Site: brandenburg
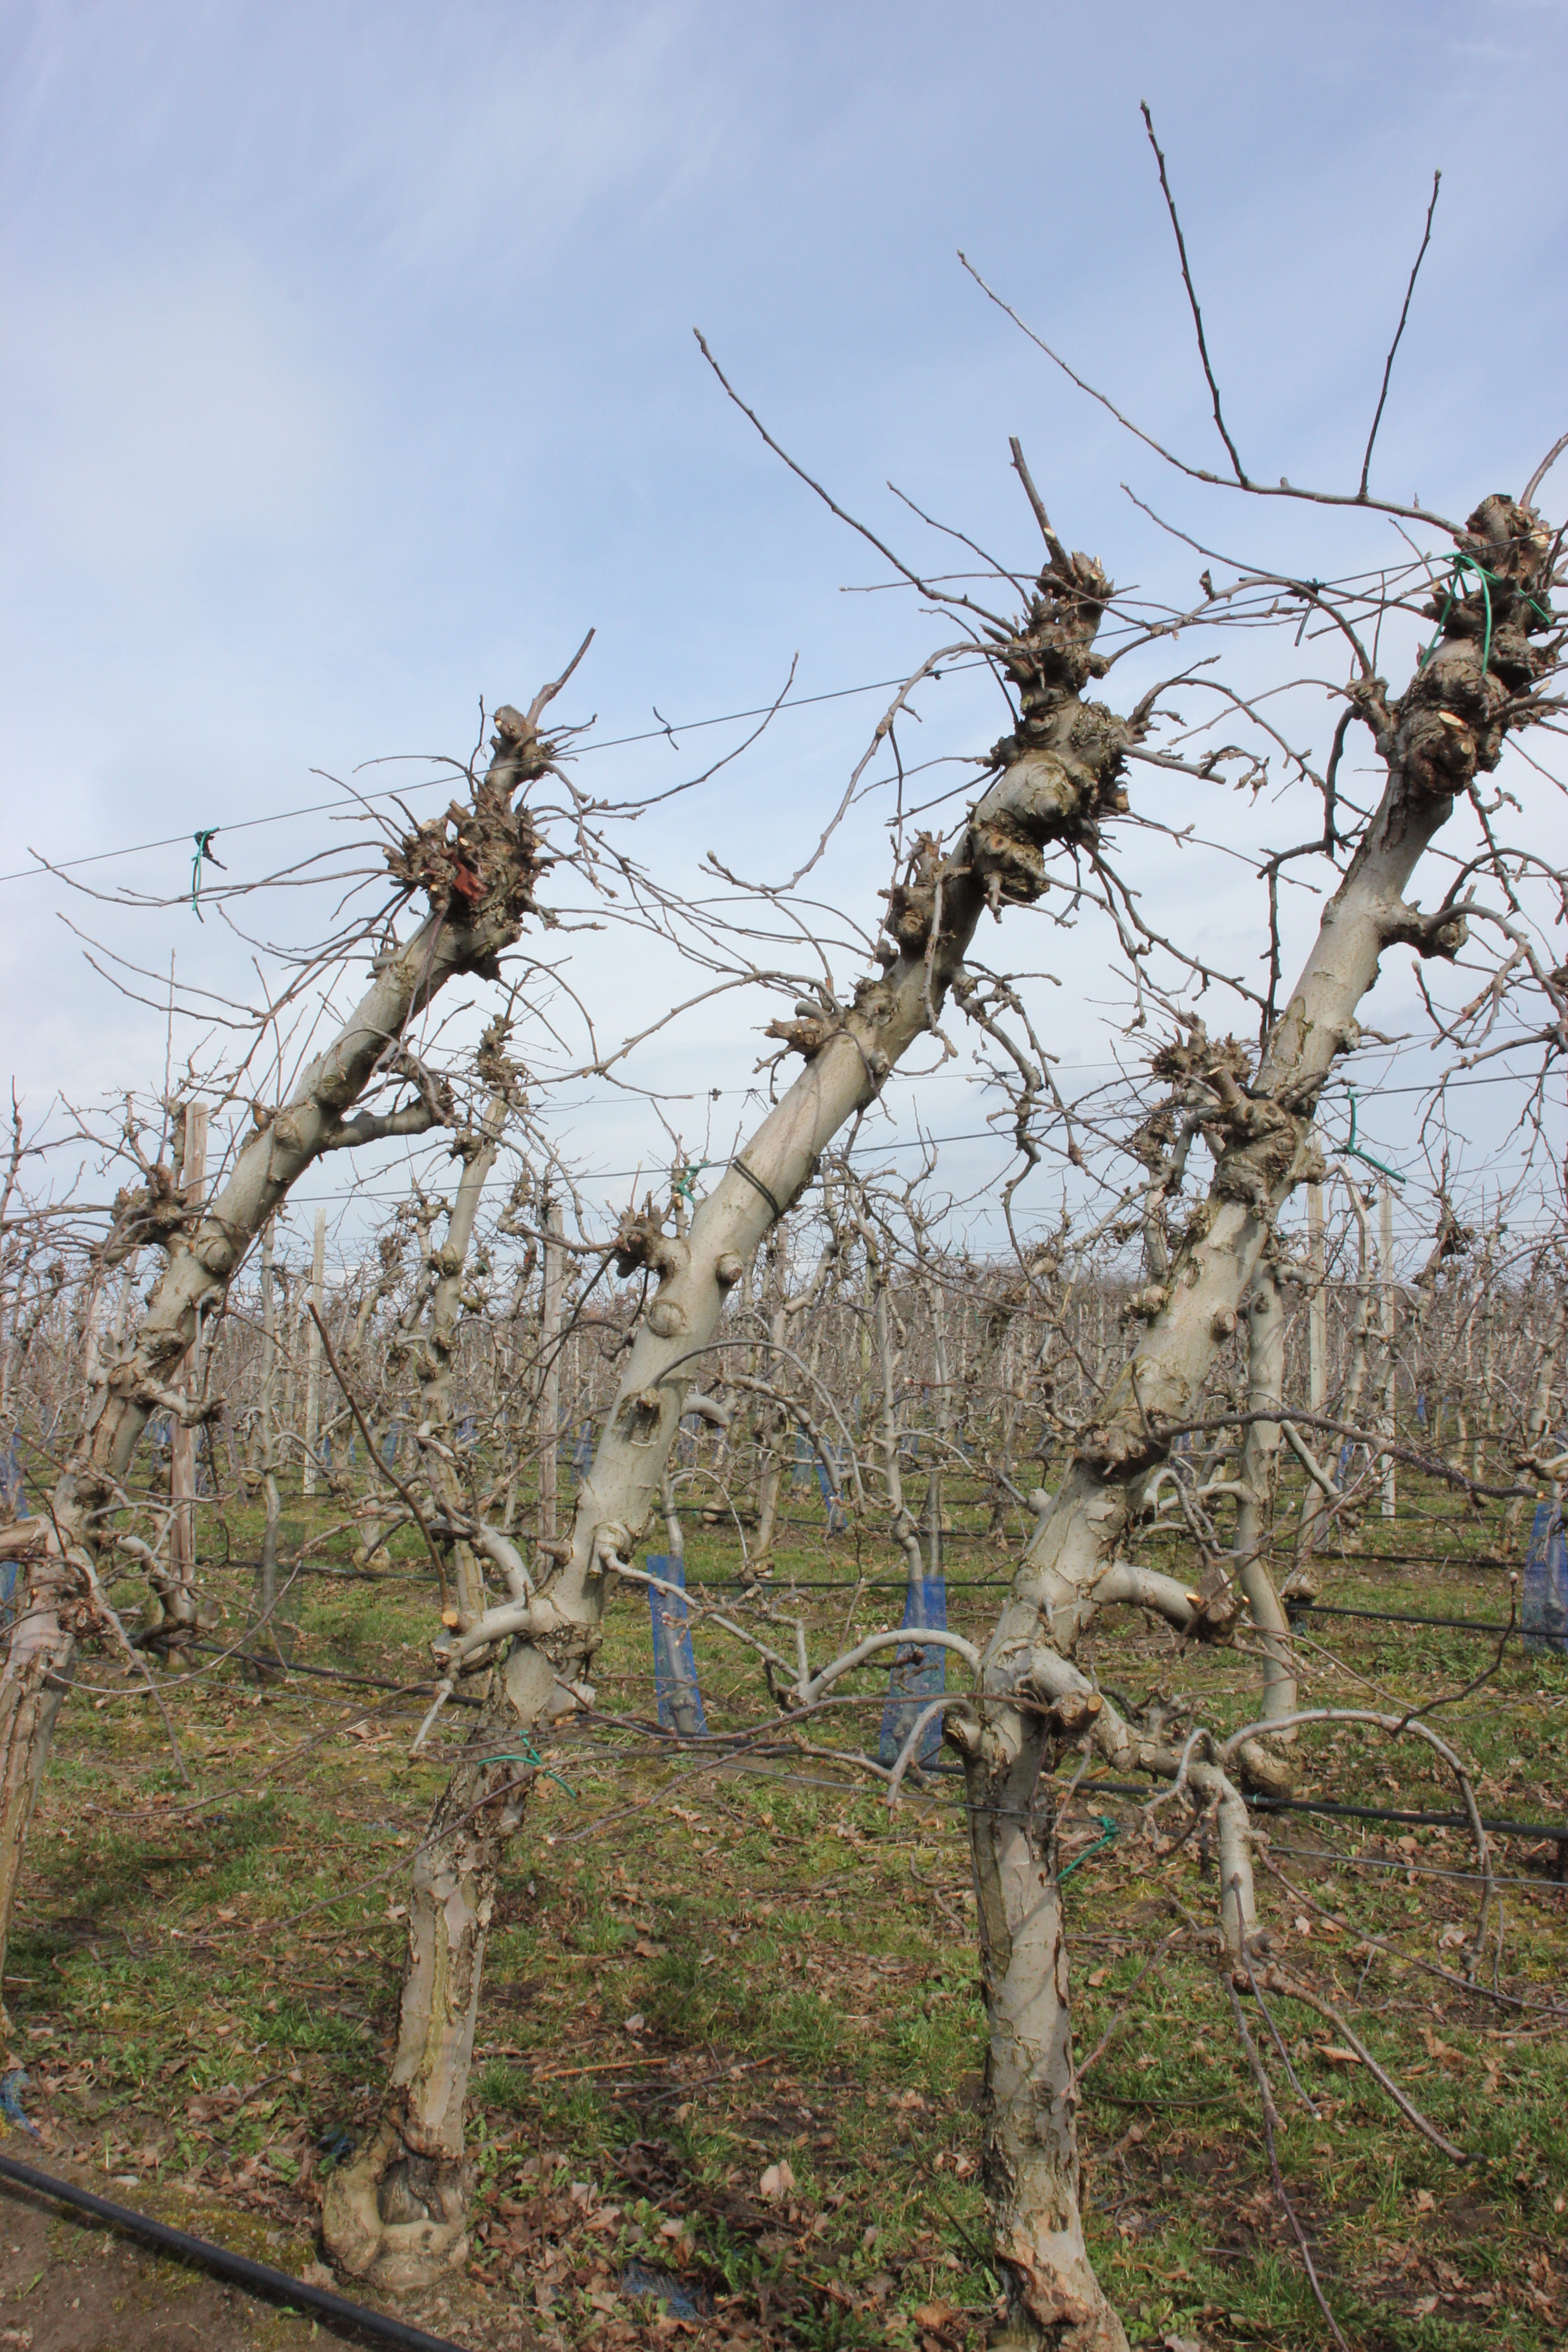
Growth stage (BBCH 01): Bud development